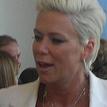
Age: 41